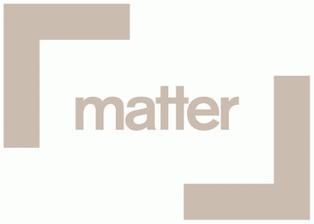
Building: Matter (venue)
Country: United Kingdom
Year built: 2008
London music venue Matter The dance floor from the gallery Location The O 2 , Greenwich , London , England Owner Cameron Leslie Keith Reilly Type Music venue and nightclub Capacity 2,600 Opened 2008 Closed 2017/2018 (as a nightclub) Website www.matterlondon.com 51°30′15″N 0°00′12″E / 51.5042°N 0.0032°E / 51.5042; 0.0032 Matter was a London music venue and nightclub that opened in September 2008.  A 2,600 capacity live music venue and nightclub , it was the second project for owners Cameron Leslie and Keith Reilly , founders of the London club Fabric . Matter was the third venue to open at The O 2 in south-east London. Opened after three years of planning, Matter housed several visual installations, a sound system of some 200 speakers and a version of Fabric 's 'BodySonic' dance floor, the 'BodyKinetic' floor. Matter's music policy was set by London promoter Will Harold. It featured three bimonthly residencies, Hospitality ( Hospital Records ), RAMatter ( RAM Records ) and FWD>>/Rinse ( Rinse FM ). Architect William Russell, of Pentagram , was commissioned to design the venue with partner Angus Hyland, who was responsible for the branding. In May 2010 the venue announced it would close for the summer due to financial difficulties suffered as a consequence of continued delays with the TfL upgrade of the Jubilee Line. The venue formerly housing Matter became a nightclub called Proud2, which opened in March 2011. The date it ceased to be Proud2 and became Building Six was around August 2013. After hosting many events for Hospitality, Breakin’ Science, Next Hype, EskimoDance and more, Building Six ceased its functionality as a nightclub around 2017/2018. Reasons for their closure are unknown as very little information is available online. See also List of electronic dance music venues References